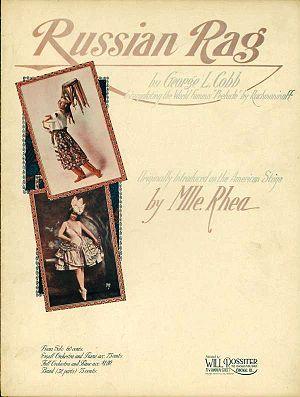
Russian Rag, 1918
George Linus Cobb était un compositeur américain de musique ragtime né en 1886. Il est connu pour son importante contribution au genre incluant compositions instrumentales et chansons. Il publia aussi des valses et des marches. Son morceau le plus célèbre est son "Russian Rag" de 1918. L'œuvre de Cobb comporte plus de 200 compositions. Il est mort le 25 décembre 1942, à l'âge de 56 ans.